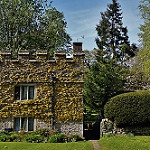
Label: buildings